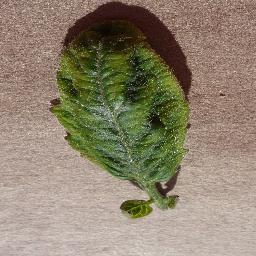
Label: Tomato___Tomato_Yellow_Leaf_Curl_Virus